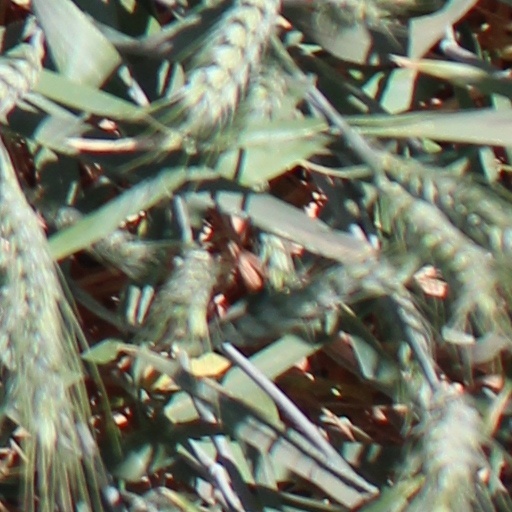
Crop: wheat